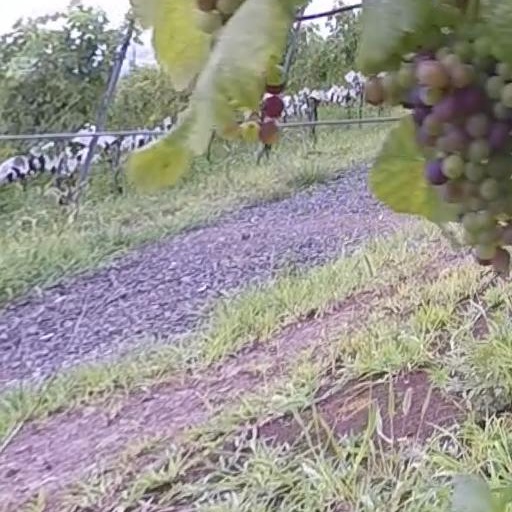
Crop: grape